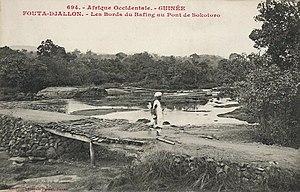
François-Edmond Fortier, Fouta-Djallon. Les Bords du Bafing, au pont de Sokotoro. Afrique Occidentale. Guinée
Sokotoro est une localité de Guinée, située dans le Fouta-Djalon, au bord du Bafing, à proximité de Mamou. Ancienne résidence princière, c'est une ville chargée d'histoire.
Mamou est une ville de Guinée située dans la deuxième région naturelle et historique du Fouta-Djalon, à environ 250 km au nord-est de la capitale Conakry. Elle a été créée de toutes pièces en 1908 pour accueillir une gare sur la ligne du chemin de fer de Conakry au Niger, alors en construction. À l'intersection de plusieurs routes et influences culturelles, c'est une « ville-carrefour ». Sur le plan administratif, elle est le chef-lieu de la préfecture de Mamou et de la région de Mamou.
Le Bafing est une rivière de la Guinée et du Mali qui conflue avec le Bakoye pour donner naissance au fleuve Sénégal.